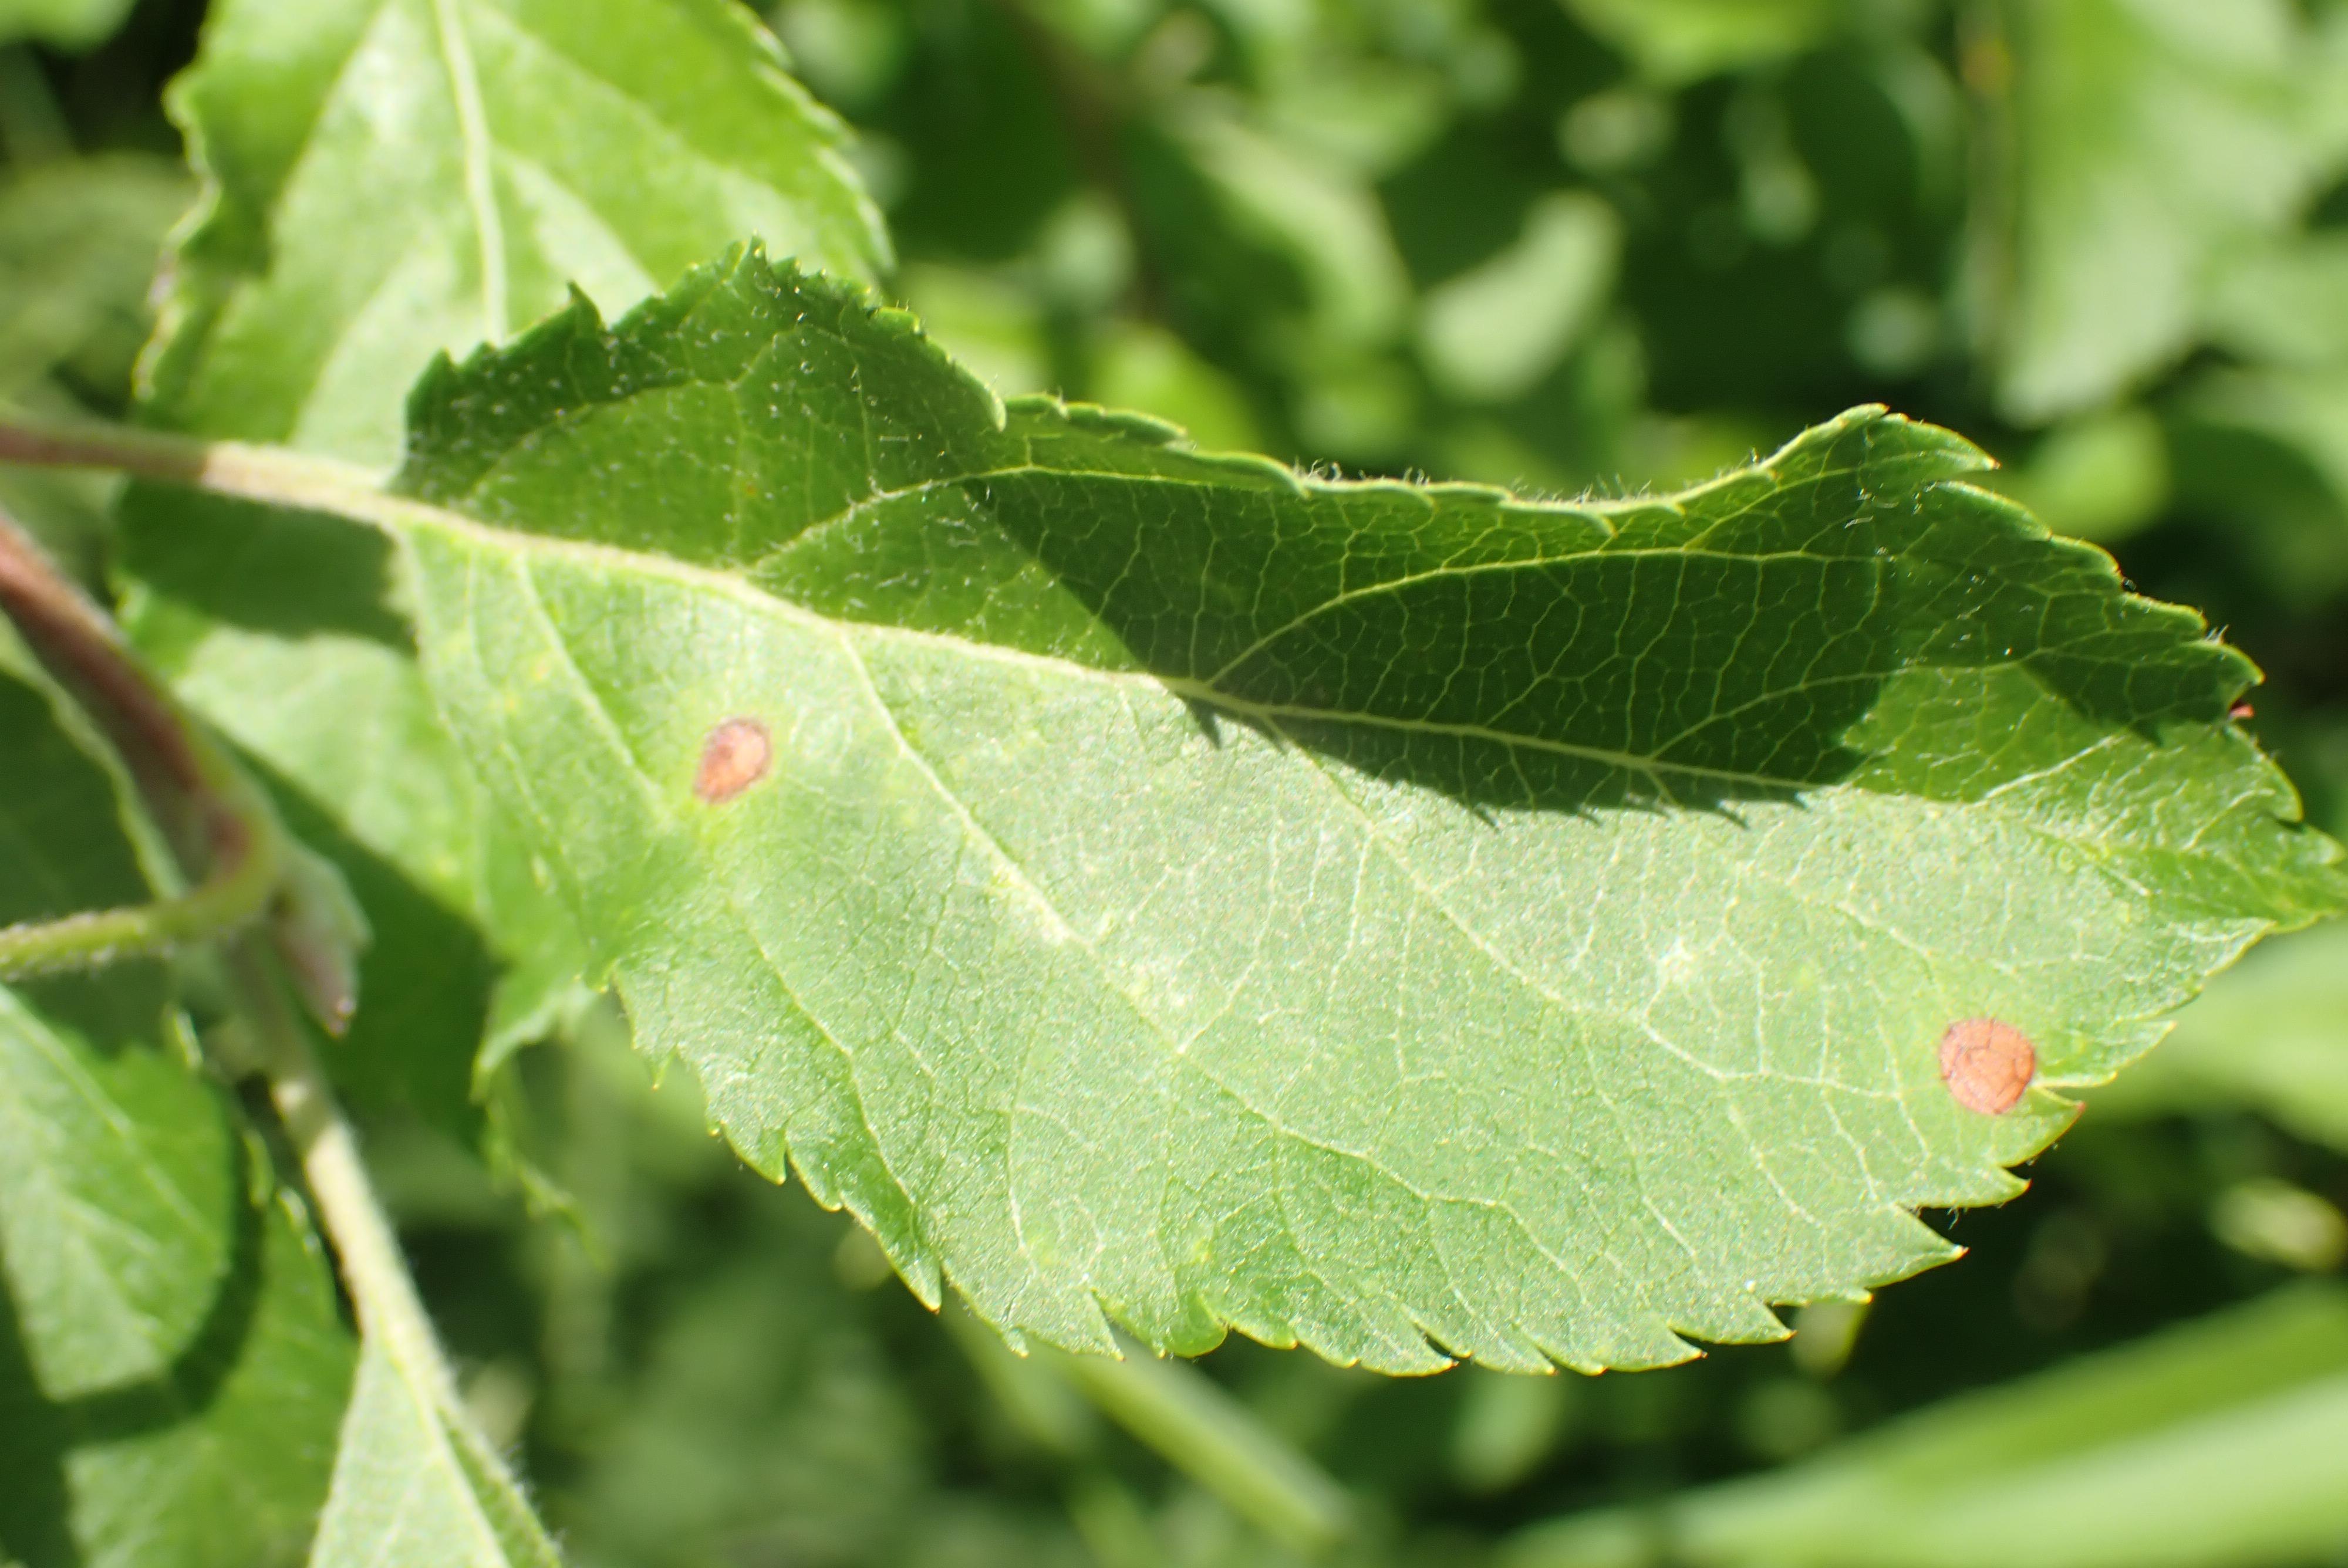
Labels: frog_eye_leaf_spot